Guggenheim Museum Bilbao

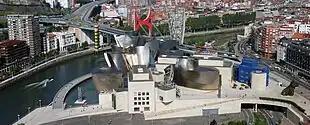
Aerial view of the Guggenheim Museum Bilbao

The building was featured in the 1999 James Bond film "The World Is Not Enough" in the pre-title sequence and the Tamil film "Sivaji" (2007), in which it is the setting for the music video of the song "Style", composed by A. R. Rahman. Mariah Carey's music video "Sweetheart", directed by Hype Williams, shows singers Jermaine Dupri and Carey in various locations at the Guggenheim Museum Bilbao.